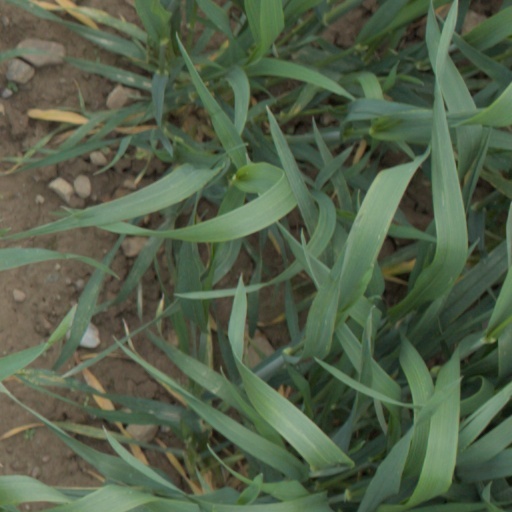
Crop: wheat